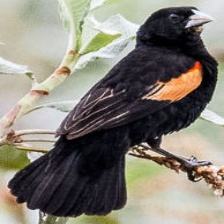
Species: FAN TAILED WIDOW
Scientific name: EUPLECTES AXILLARIS